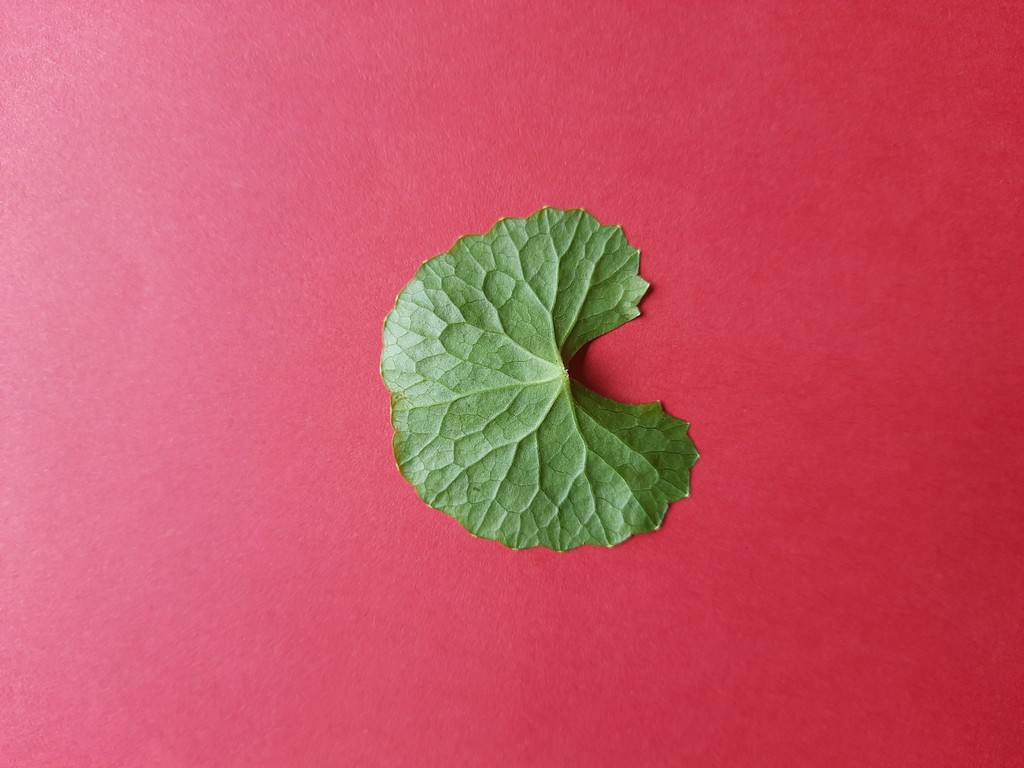
Label: Healthy